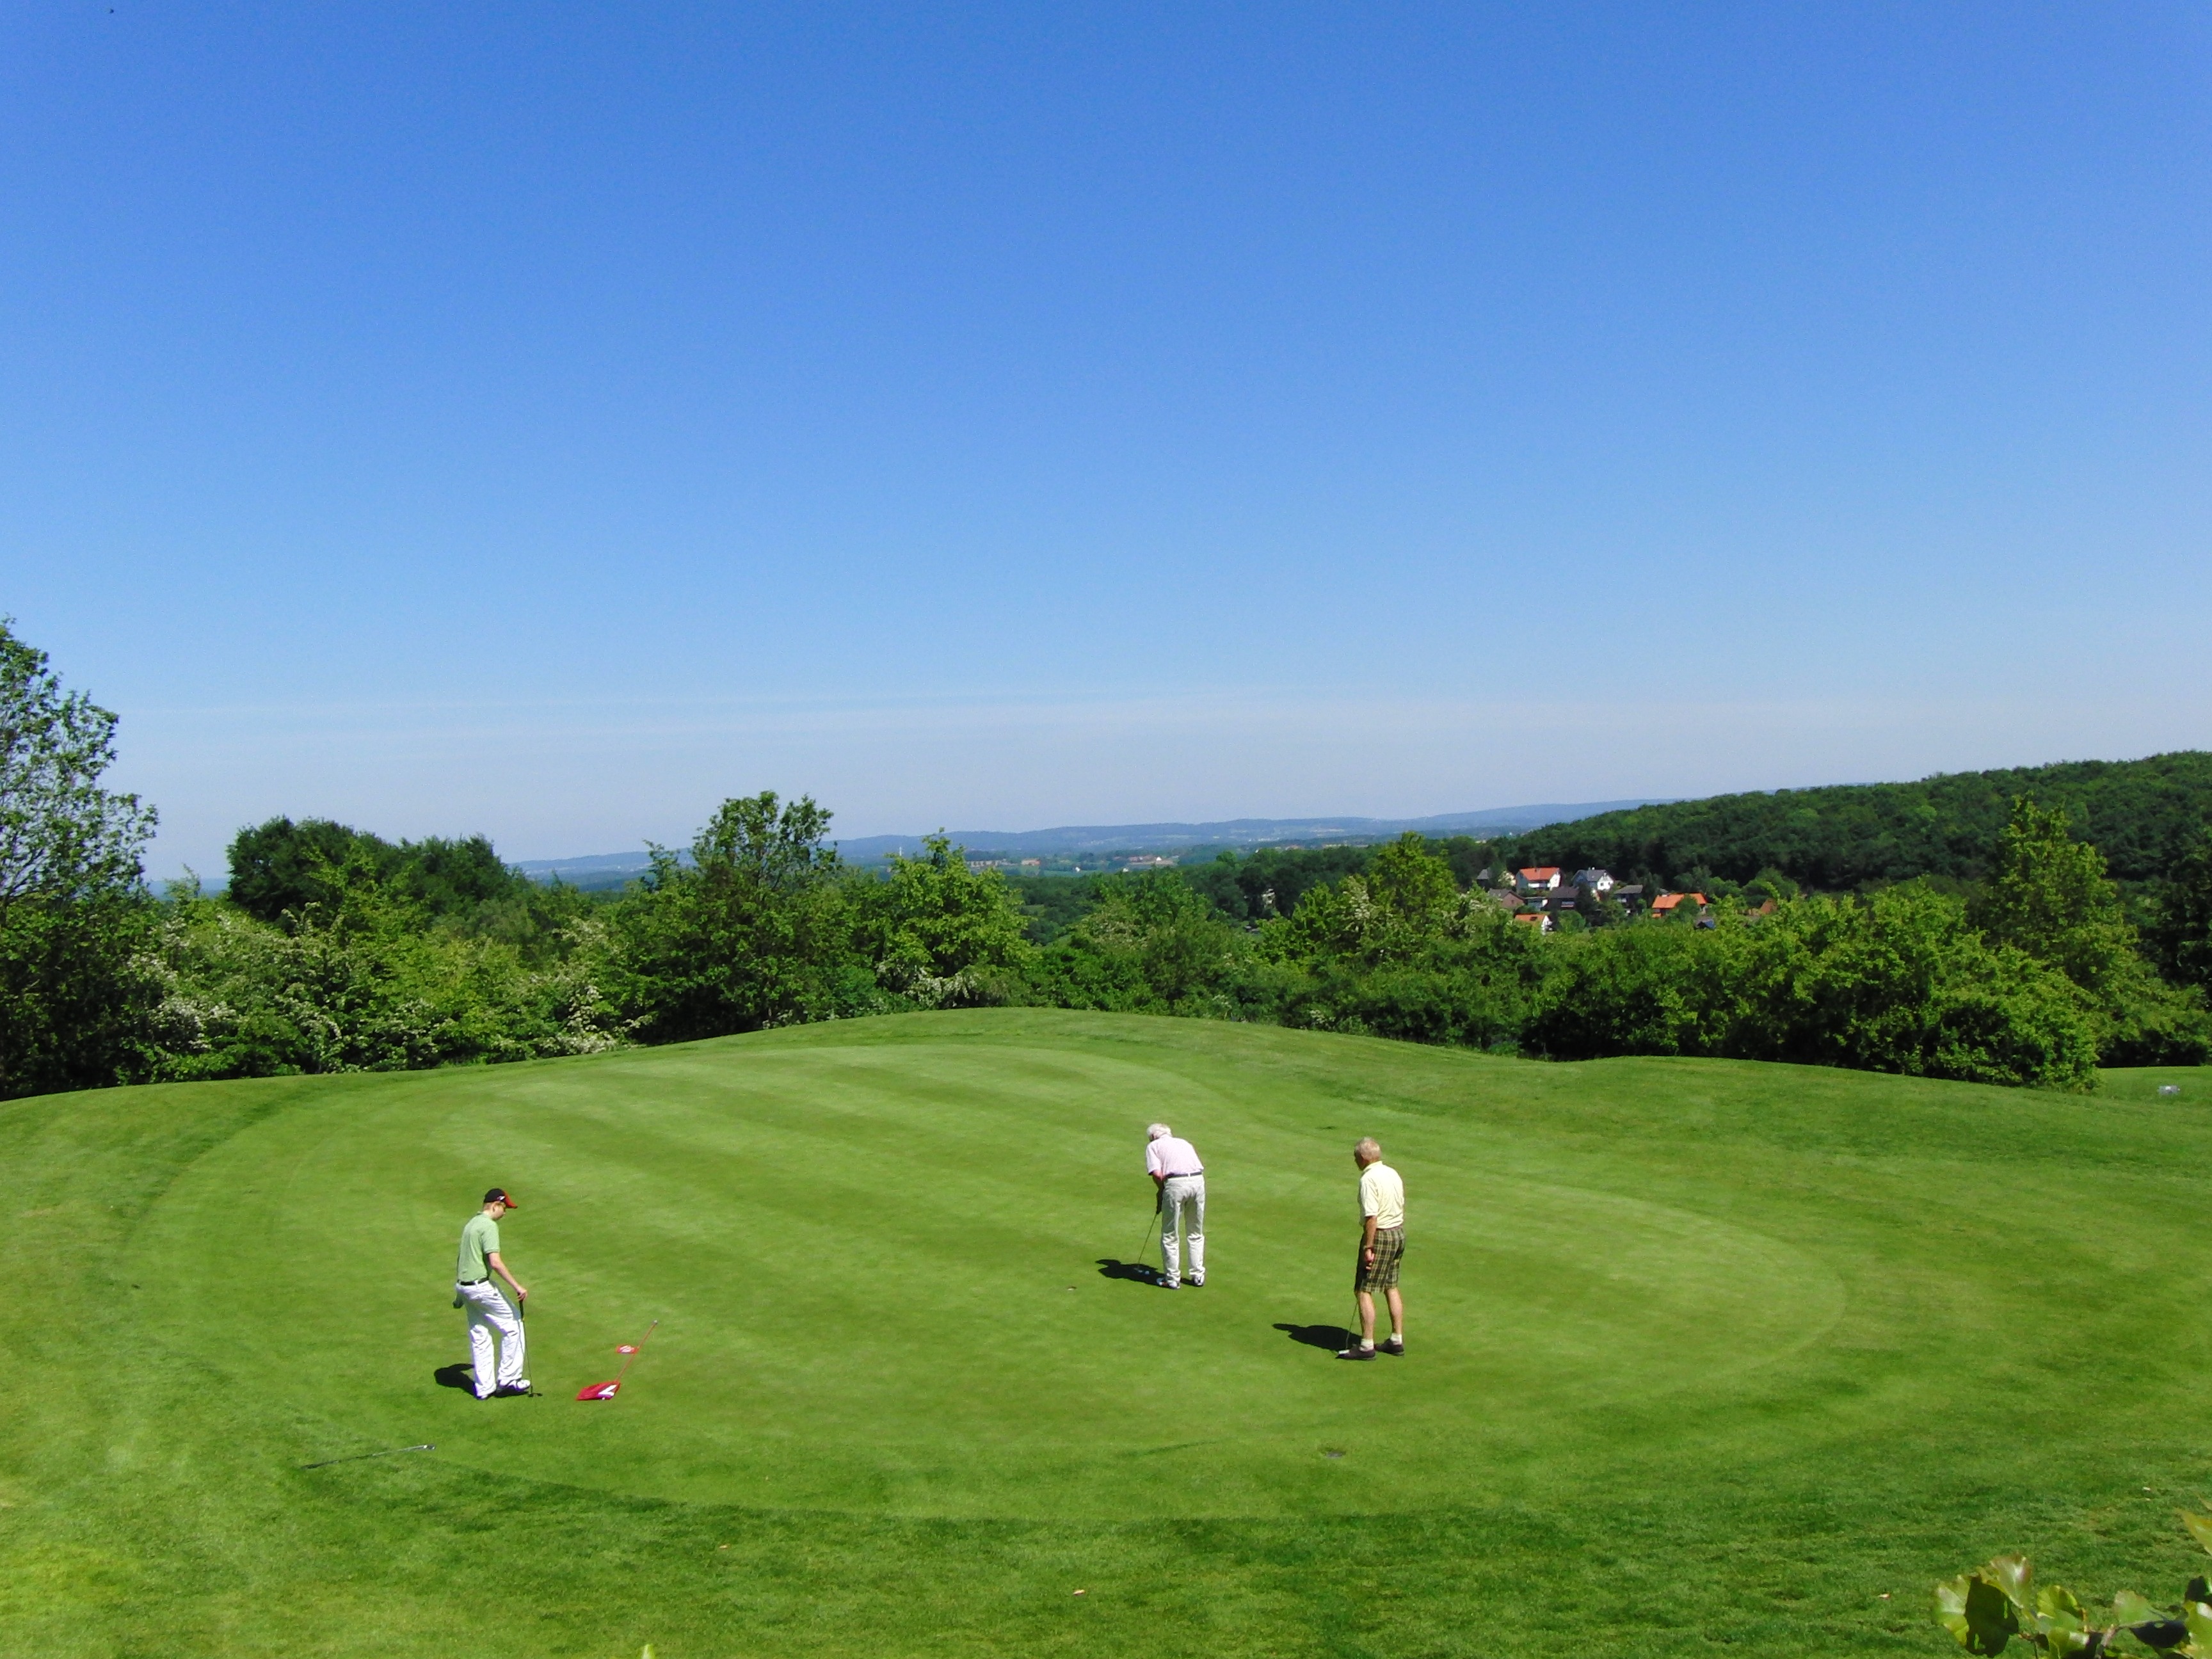
grass, structure, sport, field, lawn, meadow, recreation, plain, golf, golf course, golf club, sports, grassland, estate, rush, golfer, putter, putten, outdoor recreation, sport venue, golf turf